Motherboard form factor

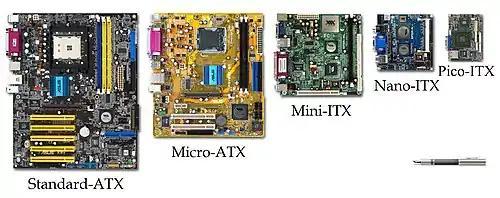
Comparison of some common motherboard form factors (pen for scale)

In computing, the motherboard form factor is the specification of a motherboard – the dimensions, power supply type, location of mounting holes, number of ports on the back panel, etc. Specifically, in the IBM PC compatible industry, standard form factors ensure that parts are interchangeable across competing vendors and generations of technology, while in enterprise computing, form factors ensure that server modules fit into existing rackmount systems. Traditionally, the most significant specification is for that of the motherboard, which generally dictates the overall size of the case. Small form factors have been developed and implemented.